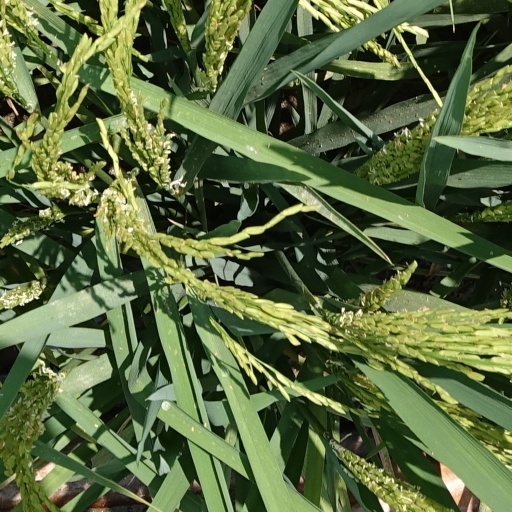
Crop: rice